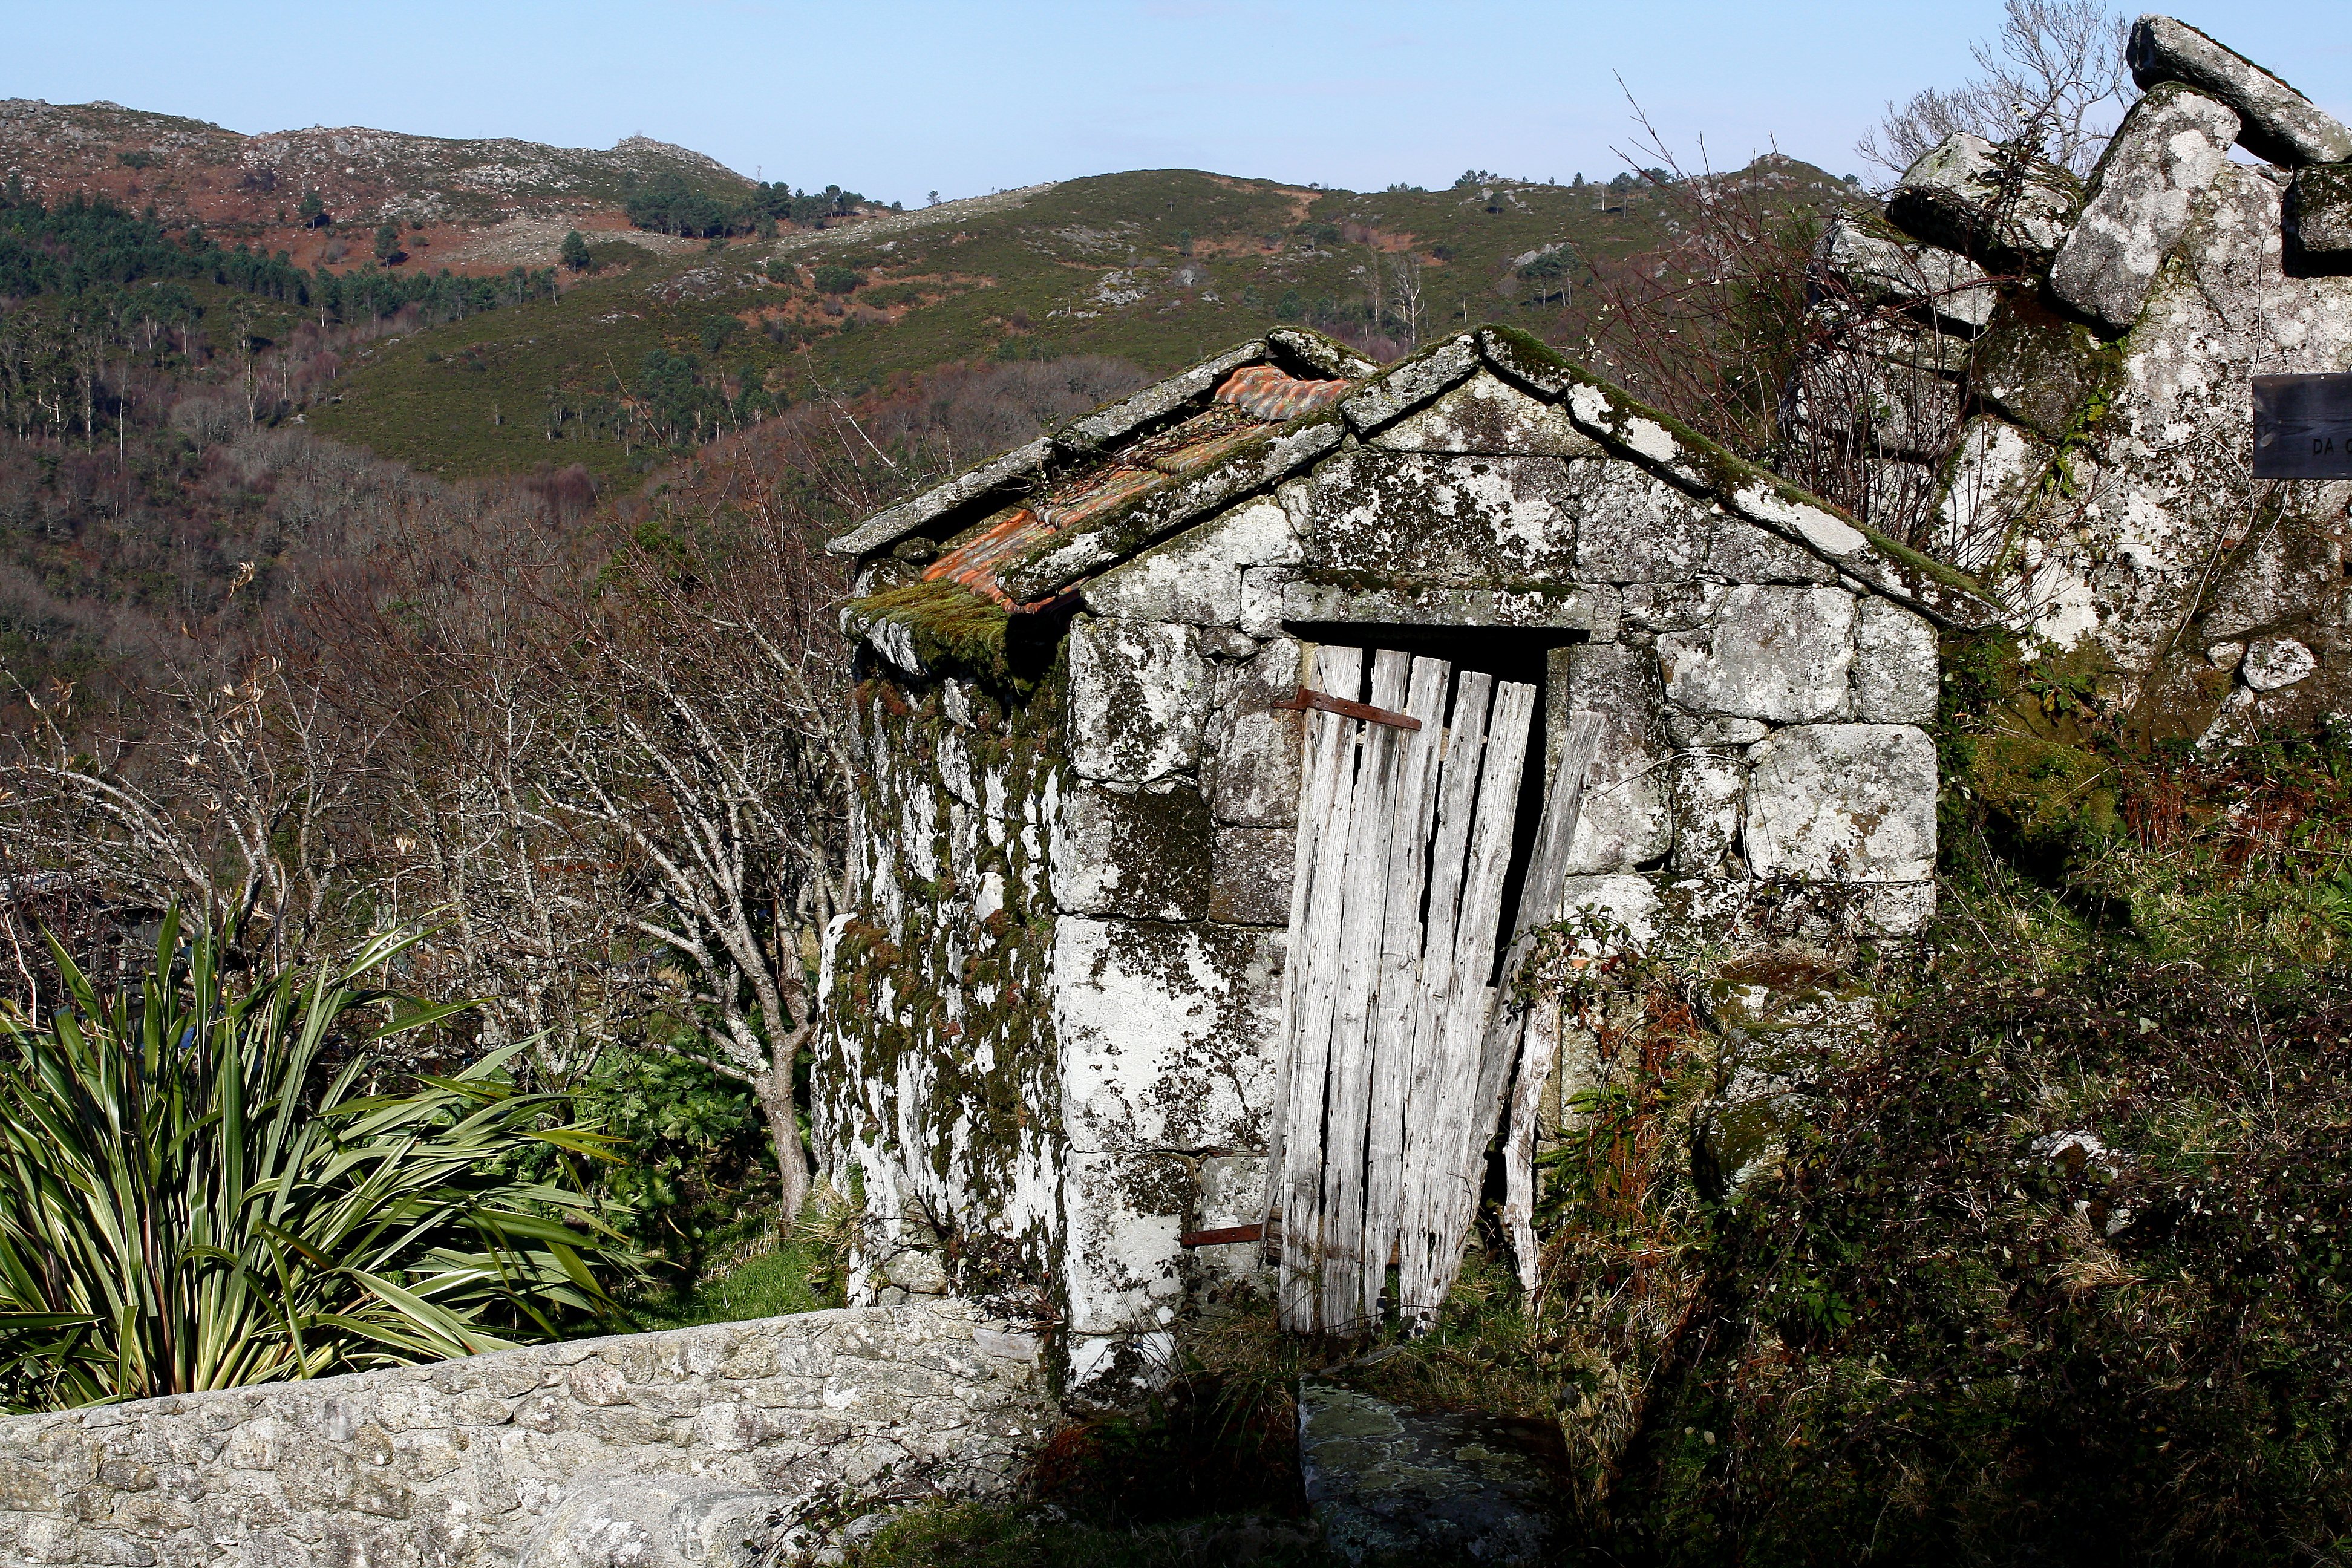
tree, rock, mountain, house, wall, mountain range, village, terrain, spain, ruins, monastery, galicia, pontevedra, espana, ggl1, alama, canoneos500d, ruralgalicia, riobarbeira, rural area, canoneos1000, rutaliberdade, ancient history